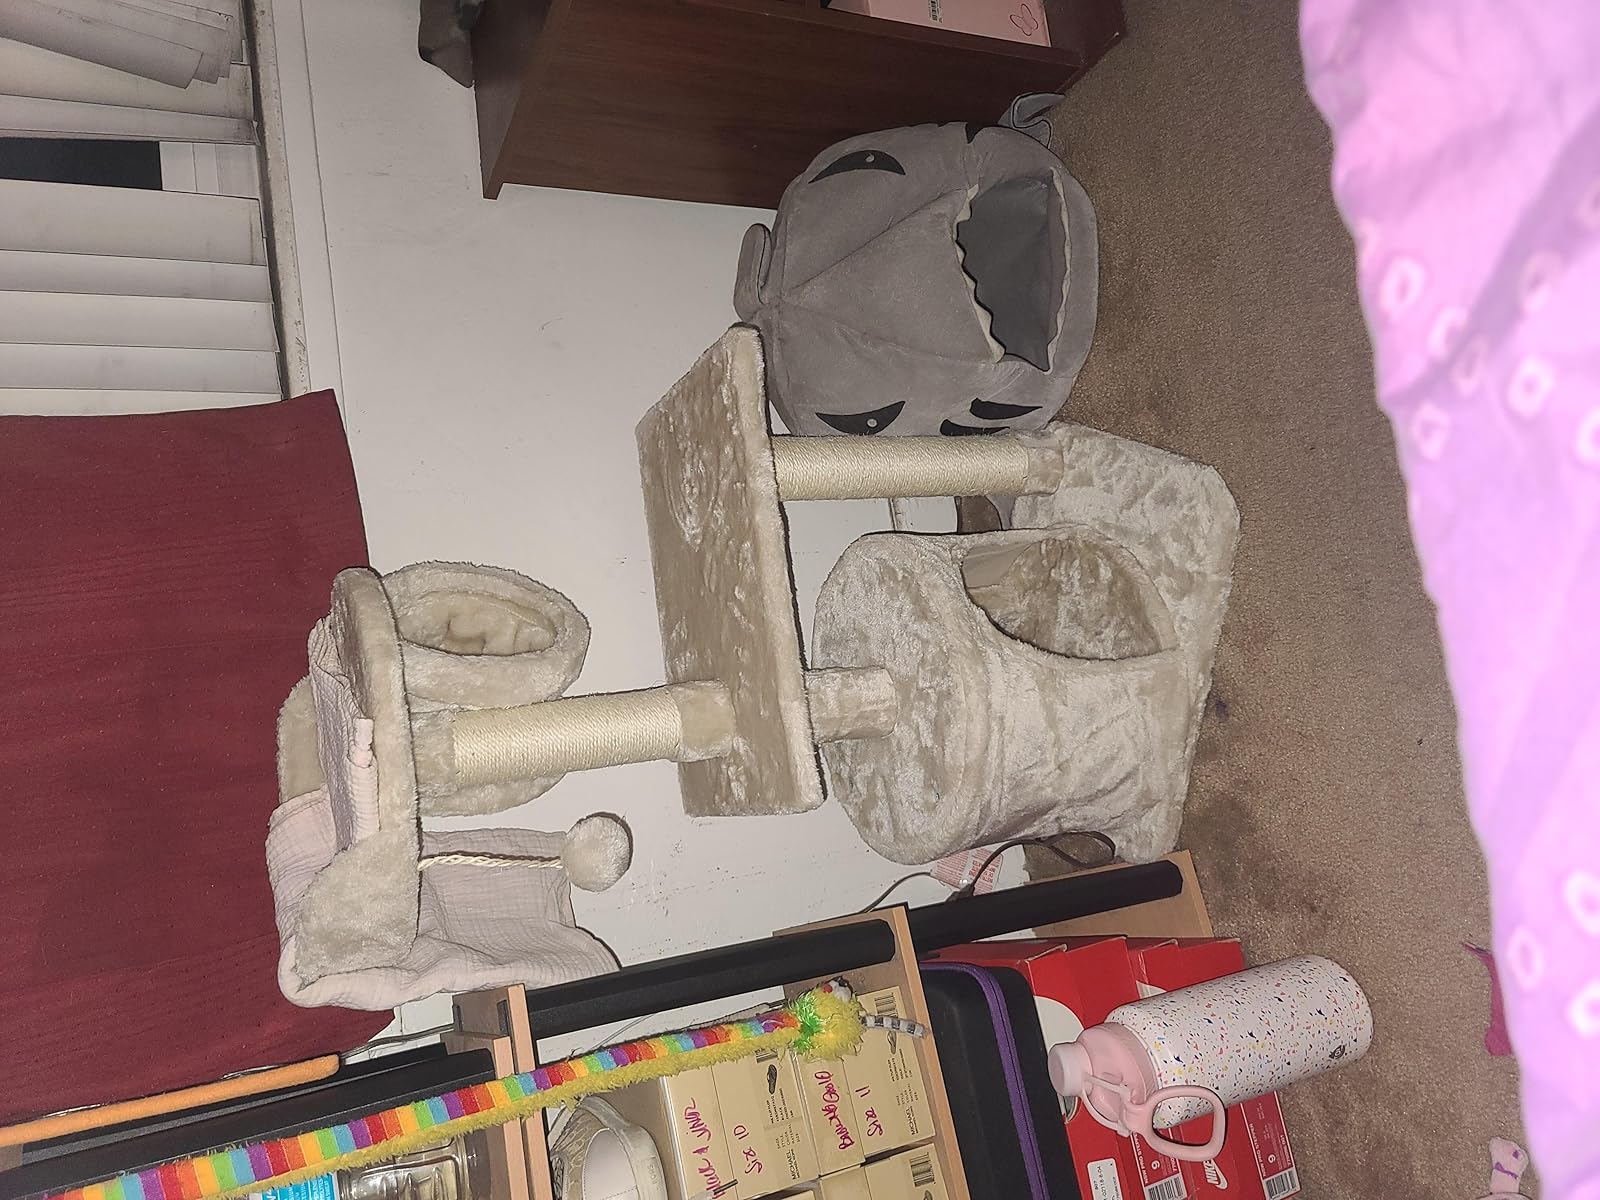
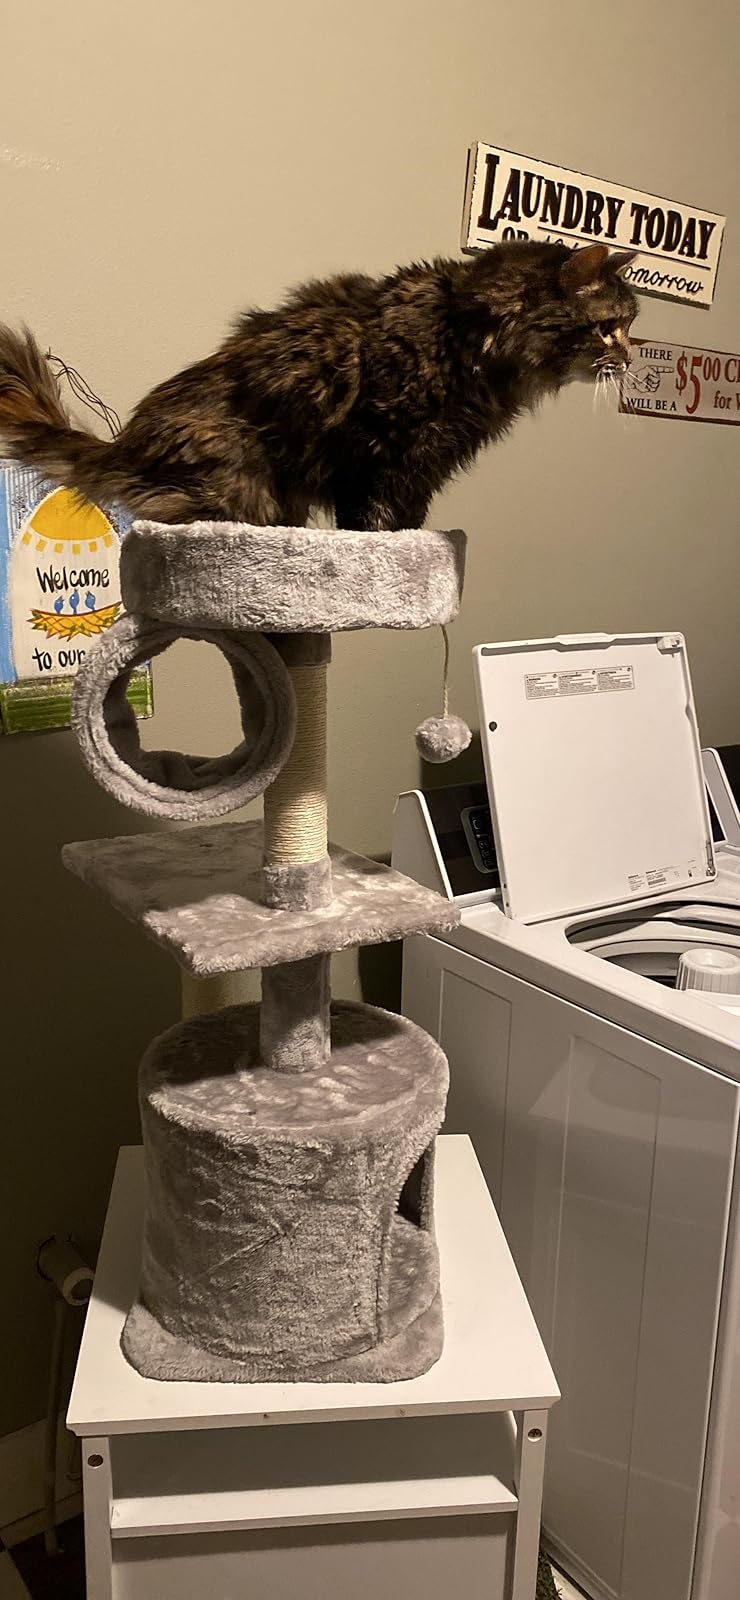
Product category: items_cat tree
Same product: yes